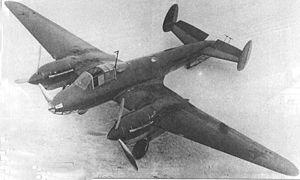
Le Petlyakov Pe-2 Buck est un avion conçu sous la direction de Vladimir Petliakov en 1939 comme bombardier de haute altitude, mais qui sera utilisé pour l'attaque au sol.